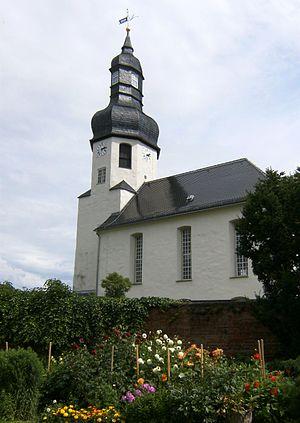
Korbußen est une commune rurale de Thuringe, située dans l'arrondissement de Greiz et qui fait partie de la communauté d'administration Am Brahmetal.